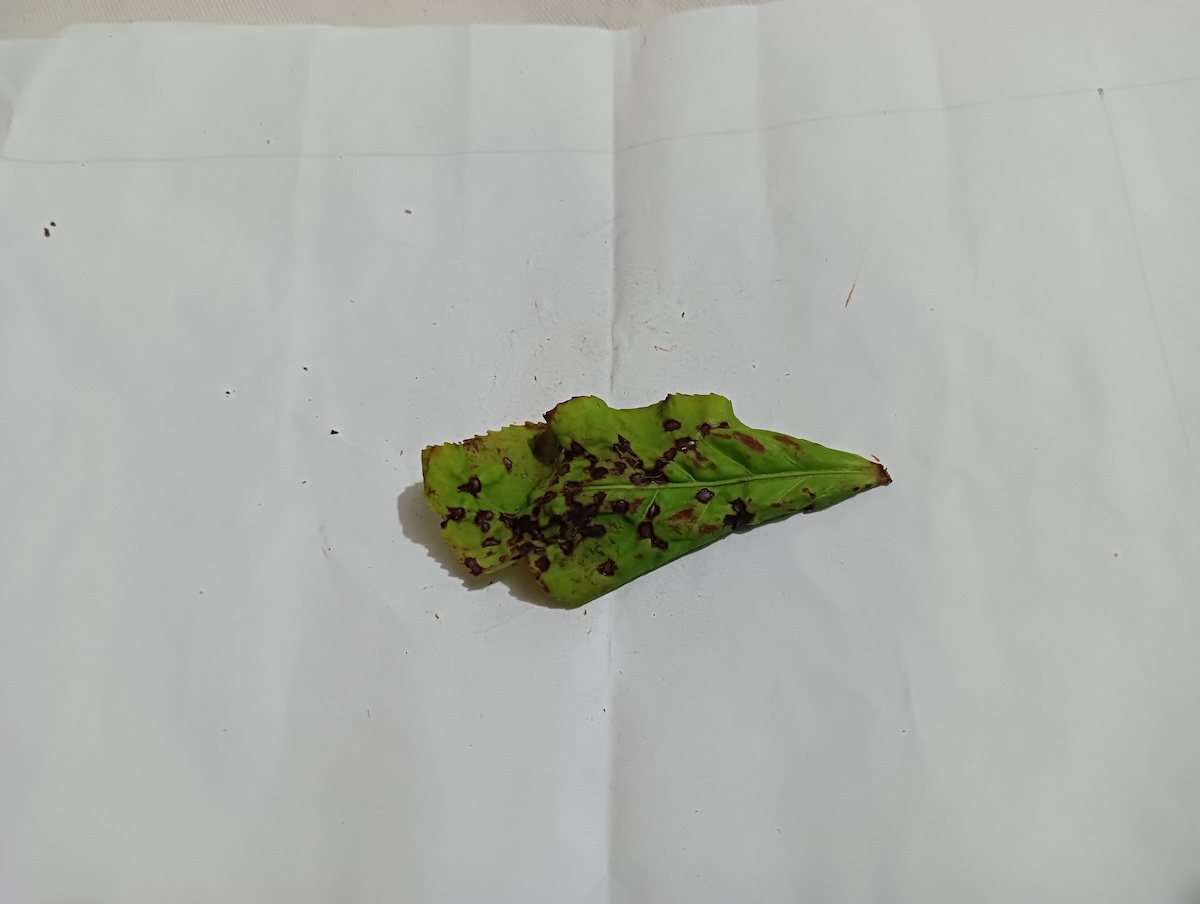
Label: Helopeltis